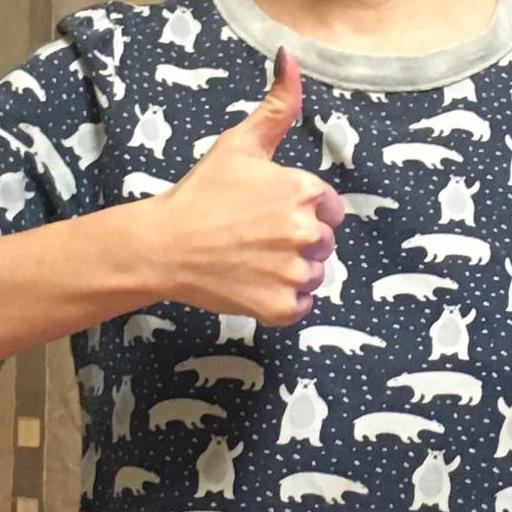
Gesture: like